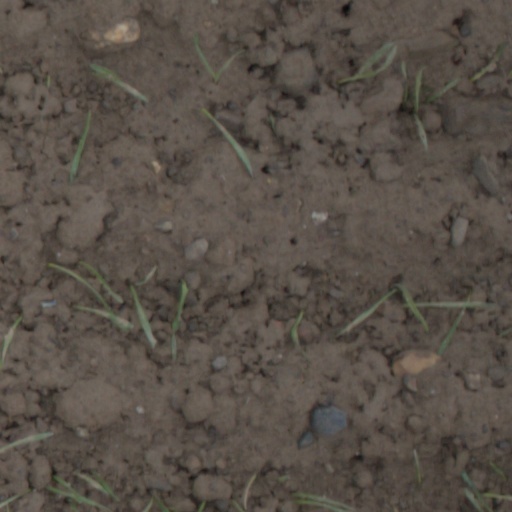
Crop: wheat